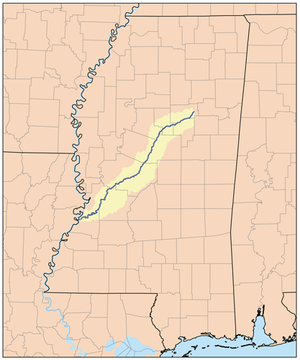
La Big Black est une rivière des États-Unis, située entièrement dans l'État du Mississippi, affluent du fleuve Mississippi.